Cairns

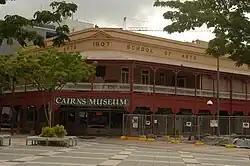
Cairns Museum

Cairns railway station is the terminus for Queensland's North Coast railway line, which follows the eastern seaboard from Brisbane. Services are operated by Queensland Rail (QR) and include the high-speed Diesel Tilt Train. Freight trains also operate along the route, with a QR Freight handling facility located at Portsmith.